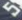
Number: 5